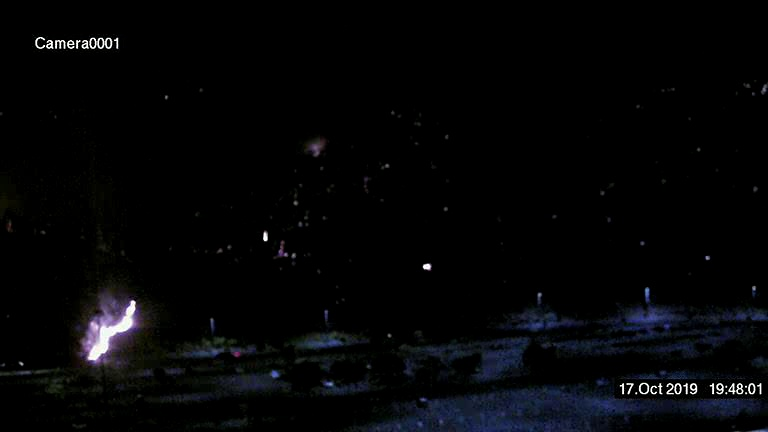
Fire: yes
Smoke: no